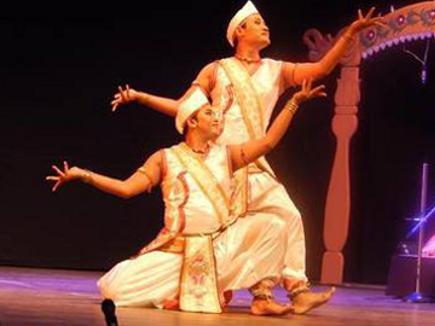
Dance form: sattriya